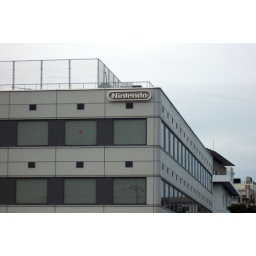
The Nintendo building in Kyoto. We passed it while we were looking for the train station.